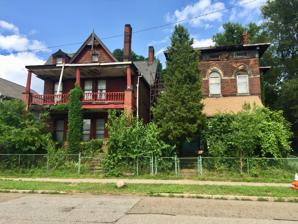
Building: Andrew and James Dall Houses
Country: United States of America
Year built: 1875
United States historic place Andrew Dall Jr. and James Dall Houses U.S. National Register of Historic Places Front of the houses (James' on the left and Andrew's on the right) in 2018, before their 2020 restoration Show map of Cleveland Show map of Ohio Show map of the United States Location 2225 and 2229 E. 46th St., Cleveland , Ohio Coordinates 41°29′52.5″N 81°39′14″W / 41.497917°N 81.65389°W / 41.497917; -81.65389 Area Less than 1 acre (0.40 ha) Built 1875 ( 1875 ) Architect Andrew Dall Jr. Architectural style Stick/Eastlake , Italianate NRHP reference No. 84002913 Added to NRHP July 19, 1984 The Andrew and James Dall Houses are a pair of historic residences in the Central neighborhood of Cleveland , Ohio , United States .  Erected in the late nineteenth century, they were home to two of the city's leading builders, and they have together been named a historic site . A native of Scotland, Andrew Dall, Sr., immigrated to the United States in 1852 with his family.  Two of his sons, James (older) and Andrew Jr. (younger), established a prosperous construction business in Cleveland: they began as builders and contractors , and they later expanded into the role of craftsmen with their stonemasonry work.  The brothers arranged for the construction of their homes in the 1870s: Andrew's house was started in 1875 and finished two years later, and the construction of James' house lasted from 1878 to 1881. During the time that the houses were under construction, the Dalls completed numerous prominent projects, including Adelbert Hall , St. Paul's Episcopal Church , and multiple mansions in the Millionaires' Row on Euclid Avenue . Architecturally, the two houses are typical of high-style residences of the period.  Located on adjacent lots , they are brick buildings with foundations of sandstone and miscellaneous stone elements. Andrew's house was built in the Italianate style, while James' house features elements of the Eastlake mode of the Queen Anne style .  A cobblestone driveway for carriages is located beside the houses. In 1984, the houses were listed together on the National Register of Historic Places .  Unlike many other Register-listed Cleveland residences from the period, they did not qualify for inclusion because of their architecture: they gained this designation because of their place as the homes of some of the most prominent builders in the city's history. In 2020, the houses were extensively rehabilitated through an effort undertaken by surviving members of the family, the Cleveland Restoration Society, and the Building and Housing Department of the City of Cleveland, with support from a Federal grant from the U.S. Department of the Interior . References